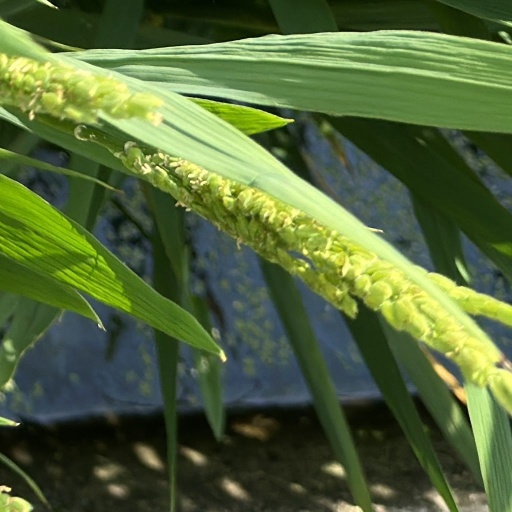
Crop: rice